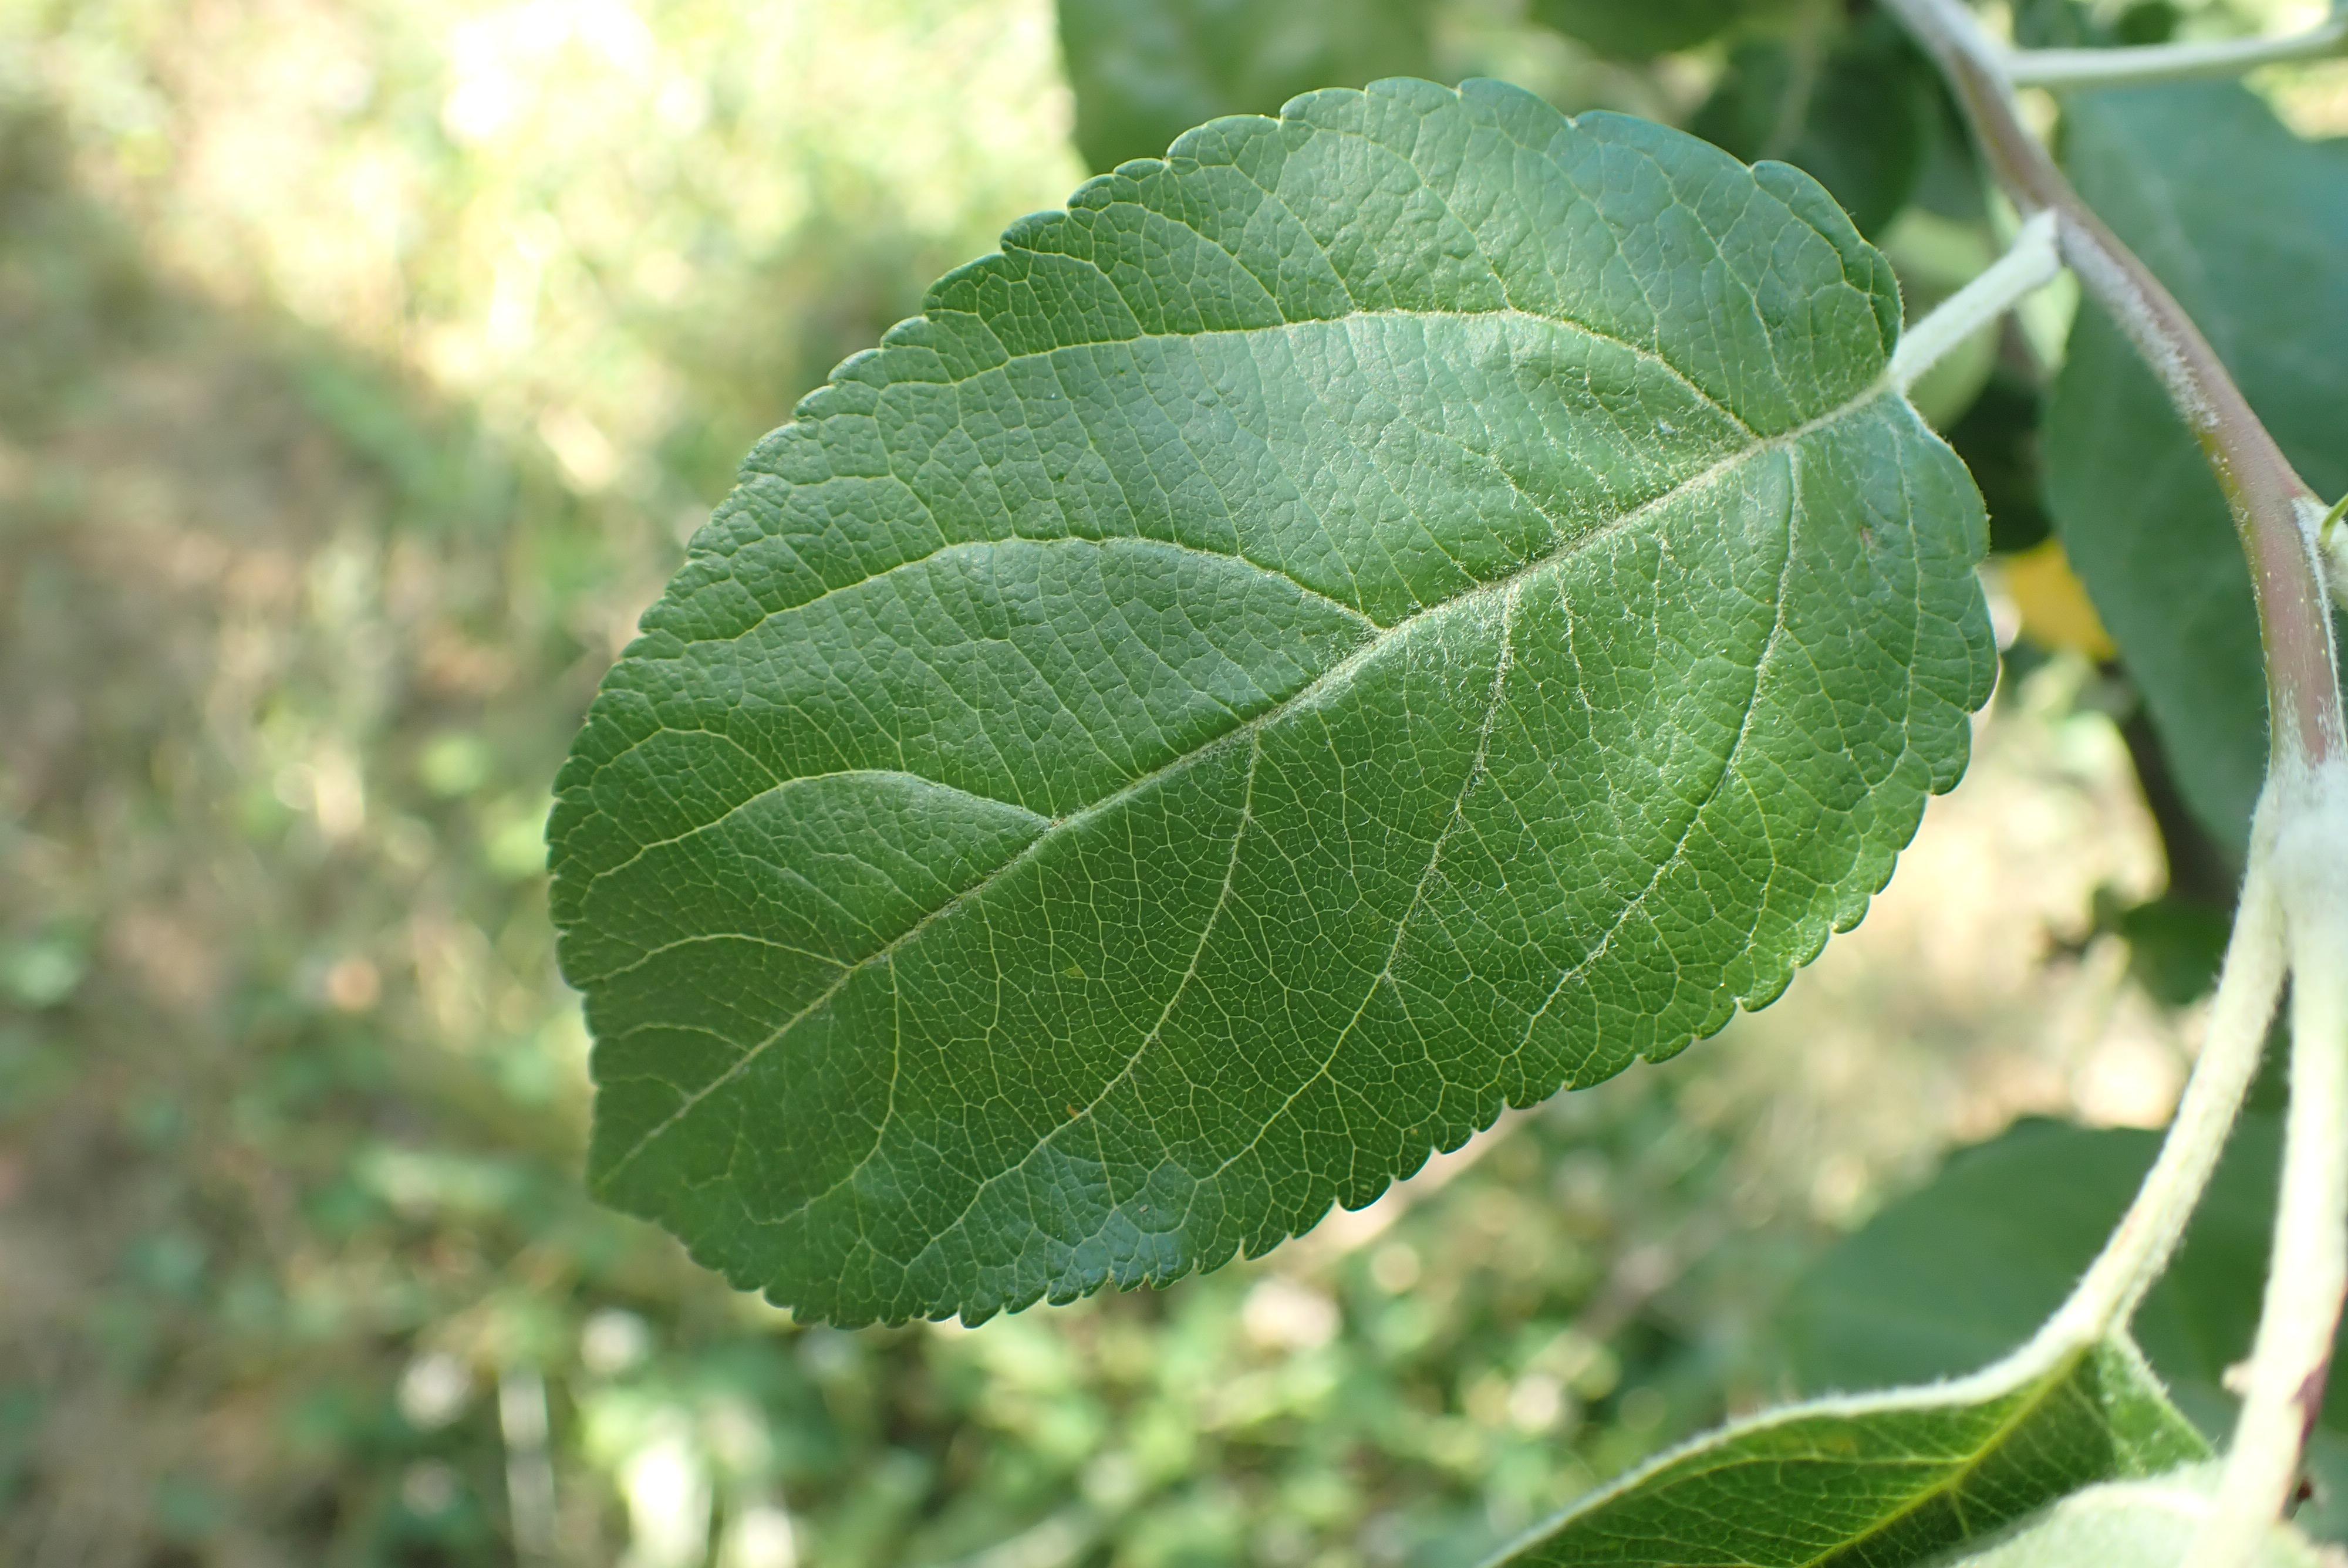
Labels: healthy